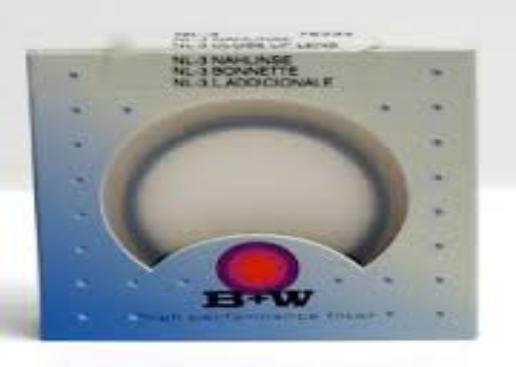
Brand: BW Filterfabrik
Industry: Necessities